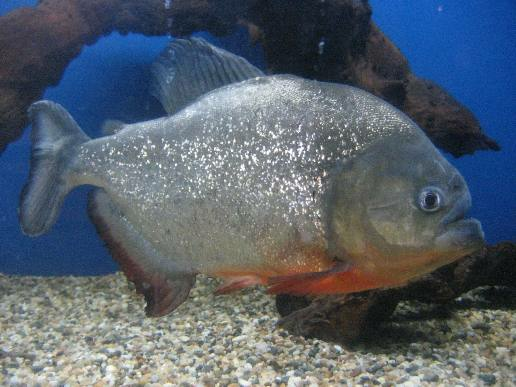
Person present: No